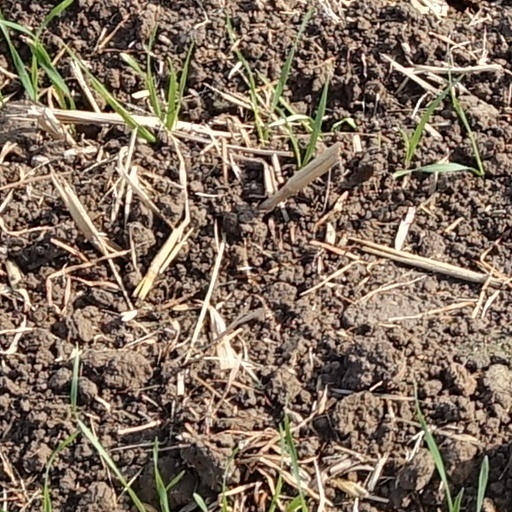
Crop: wheat